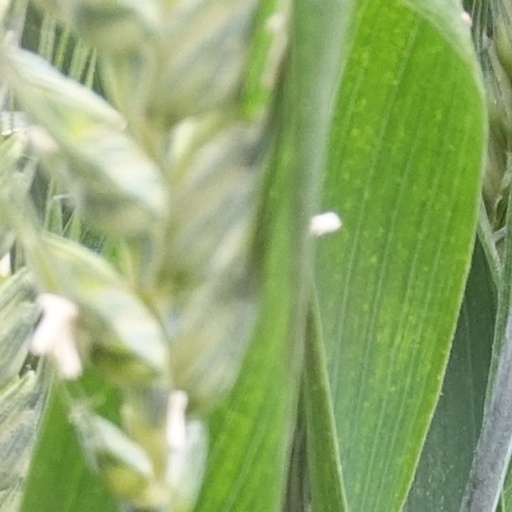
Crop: wheat